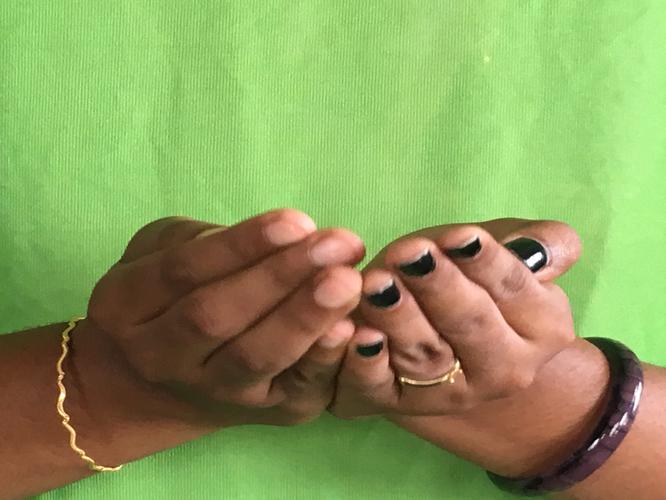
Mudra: Pushpaputa
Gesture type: double_hand